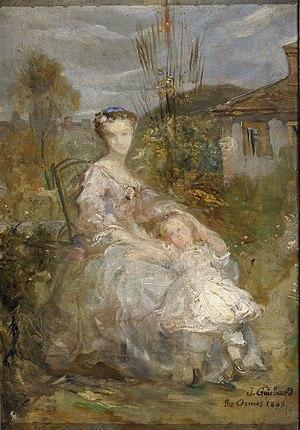
Joseph Benoît Guichard est un peintre français, né à Lyon le 14 novembre 1806 et mort dans la même ville le 31 mai 1880.
Louisa Siefert, née à Lyon le 1ᵉʳ avril 1845 et morte à Pau le 21 octobre 1877, est une poétesse française.